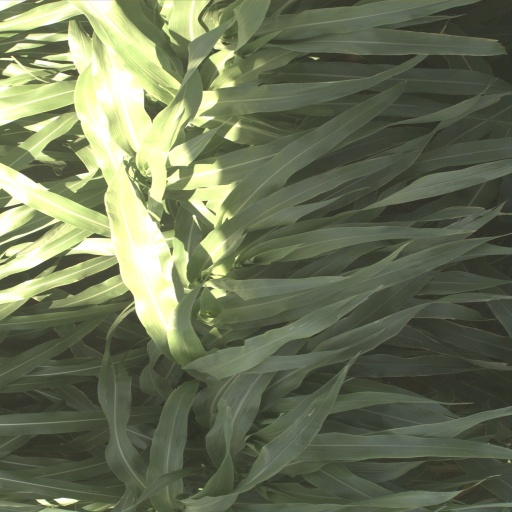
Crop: sorghum